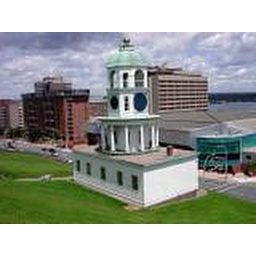
Town clock by Citadel hill